Daisy Siete

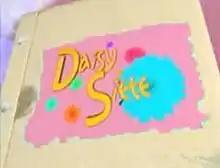
Title card

Daisy Siete is a Philippine television drama anthology series broadcast by GMA Network. Starring the SexBomb Girls, it premiered on September 1, 2003 on the network's Dramarama sa Hapon line up. The series concluded on July 2, 2010 with a total of 26 seasons.